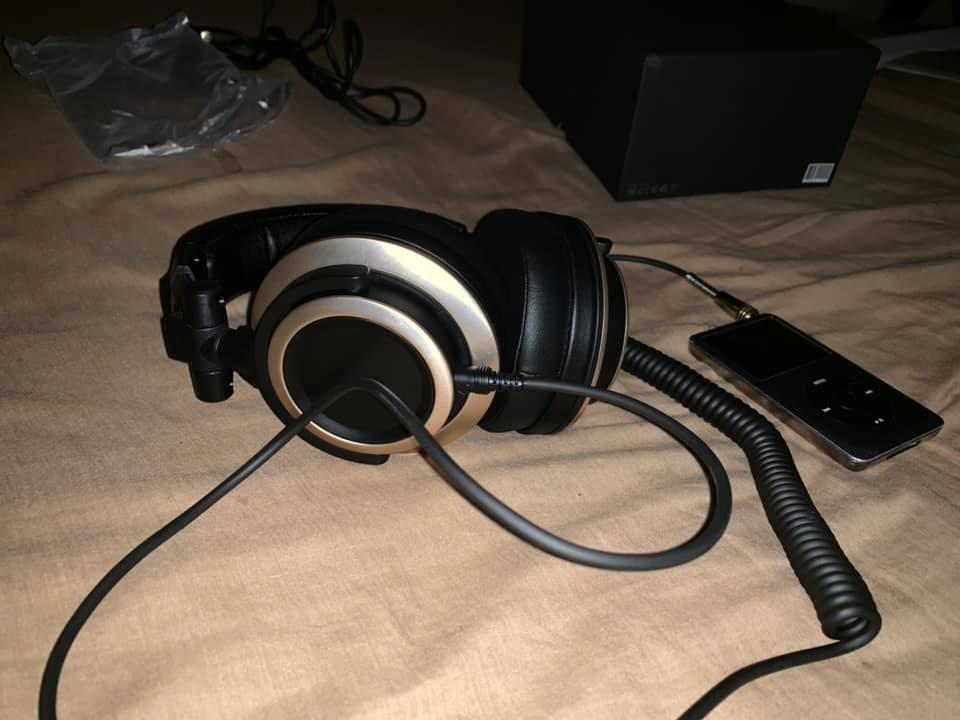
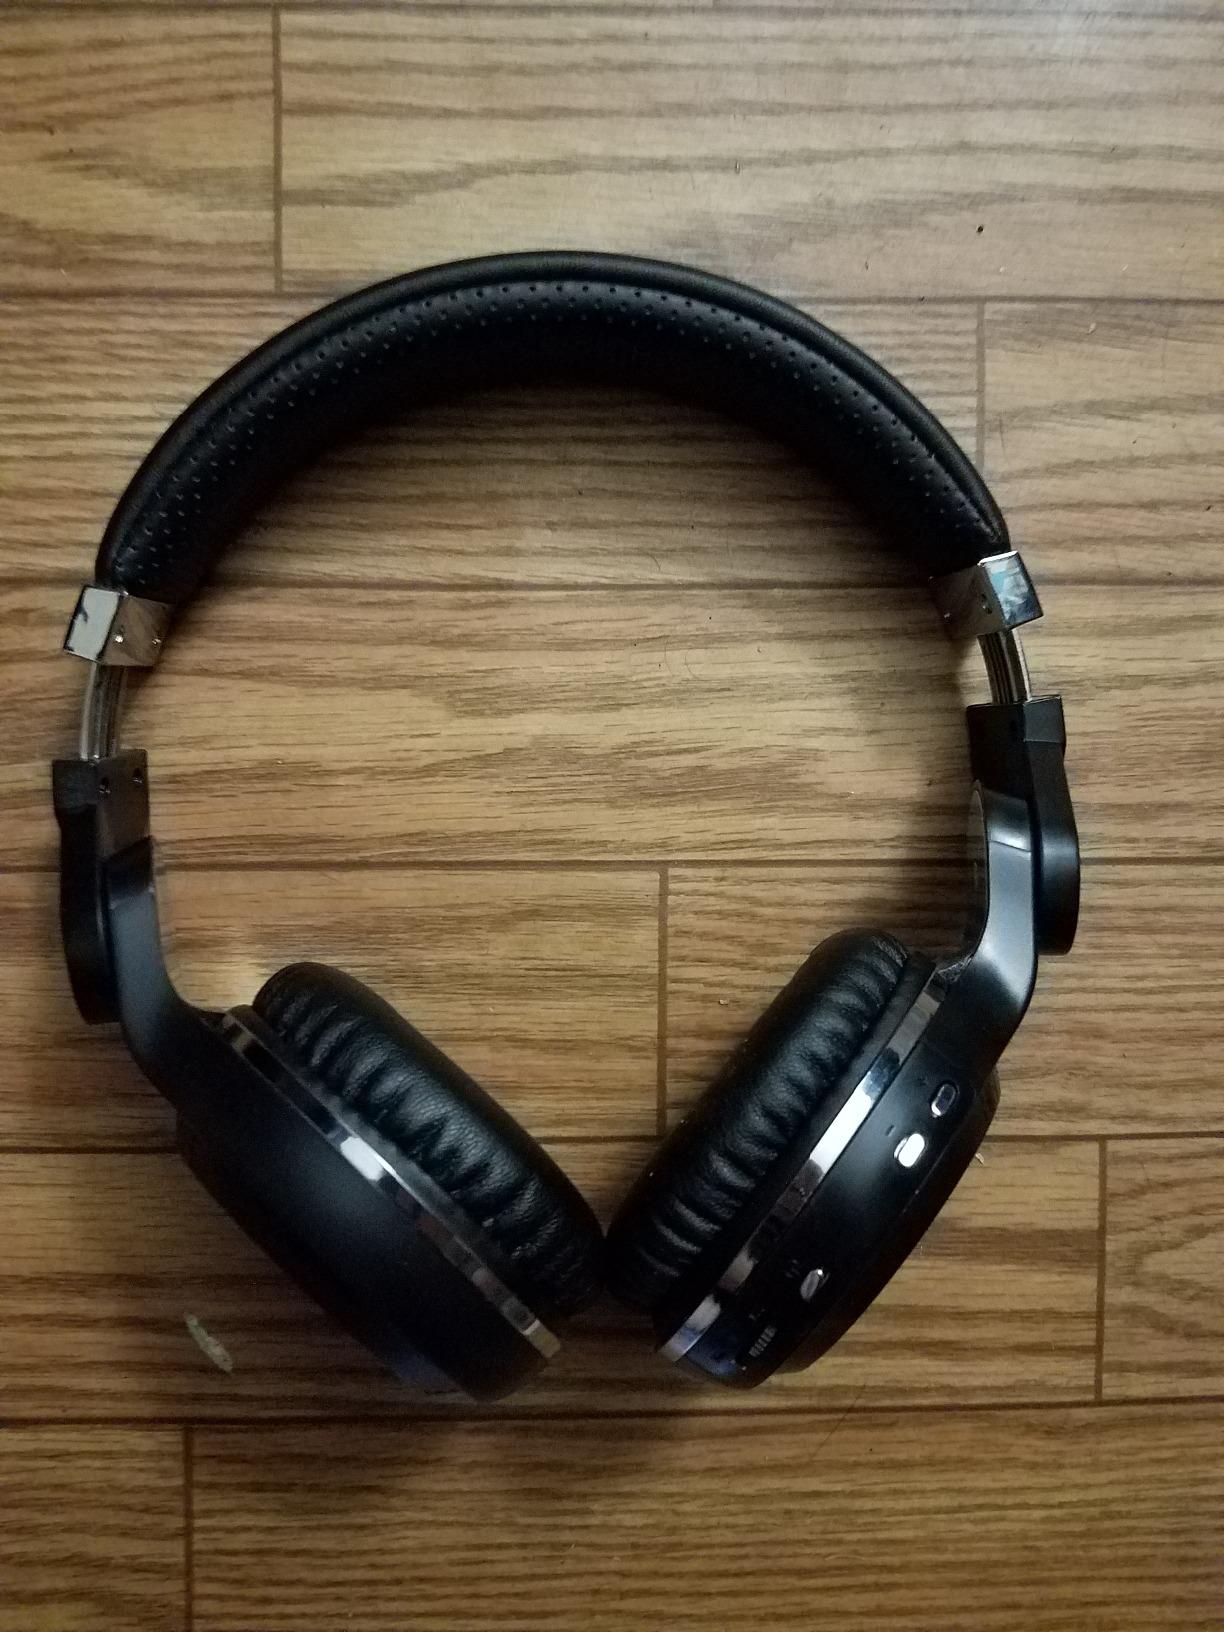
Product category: headphones
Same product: no